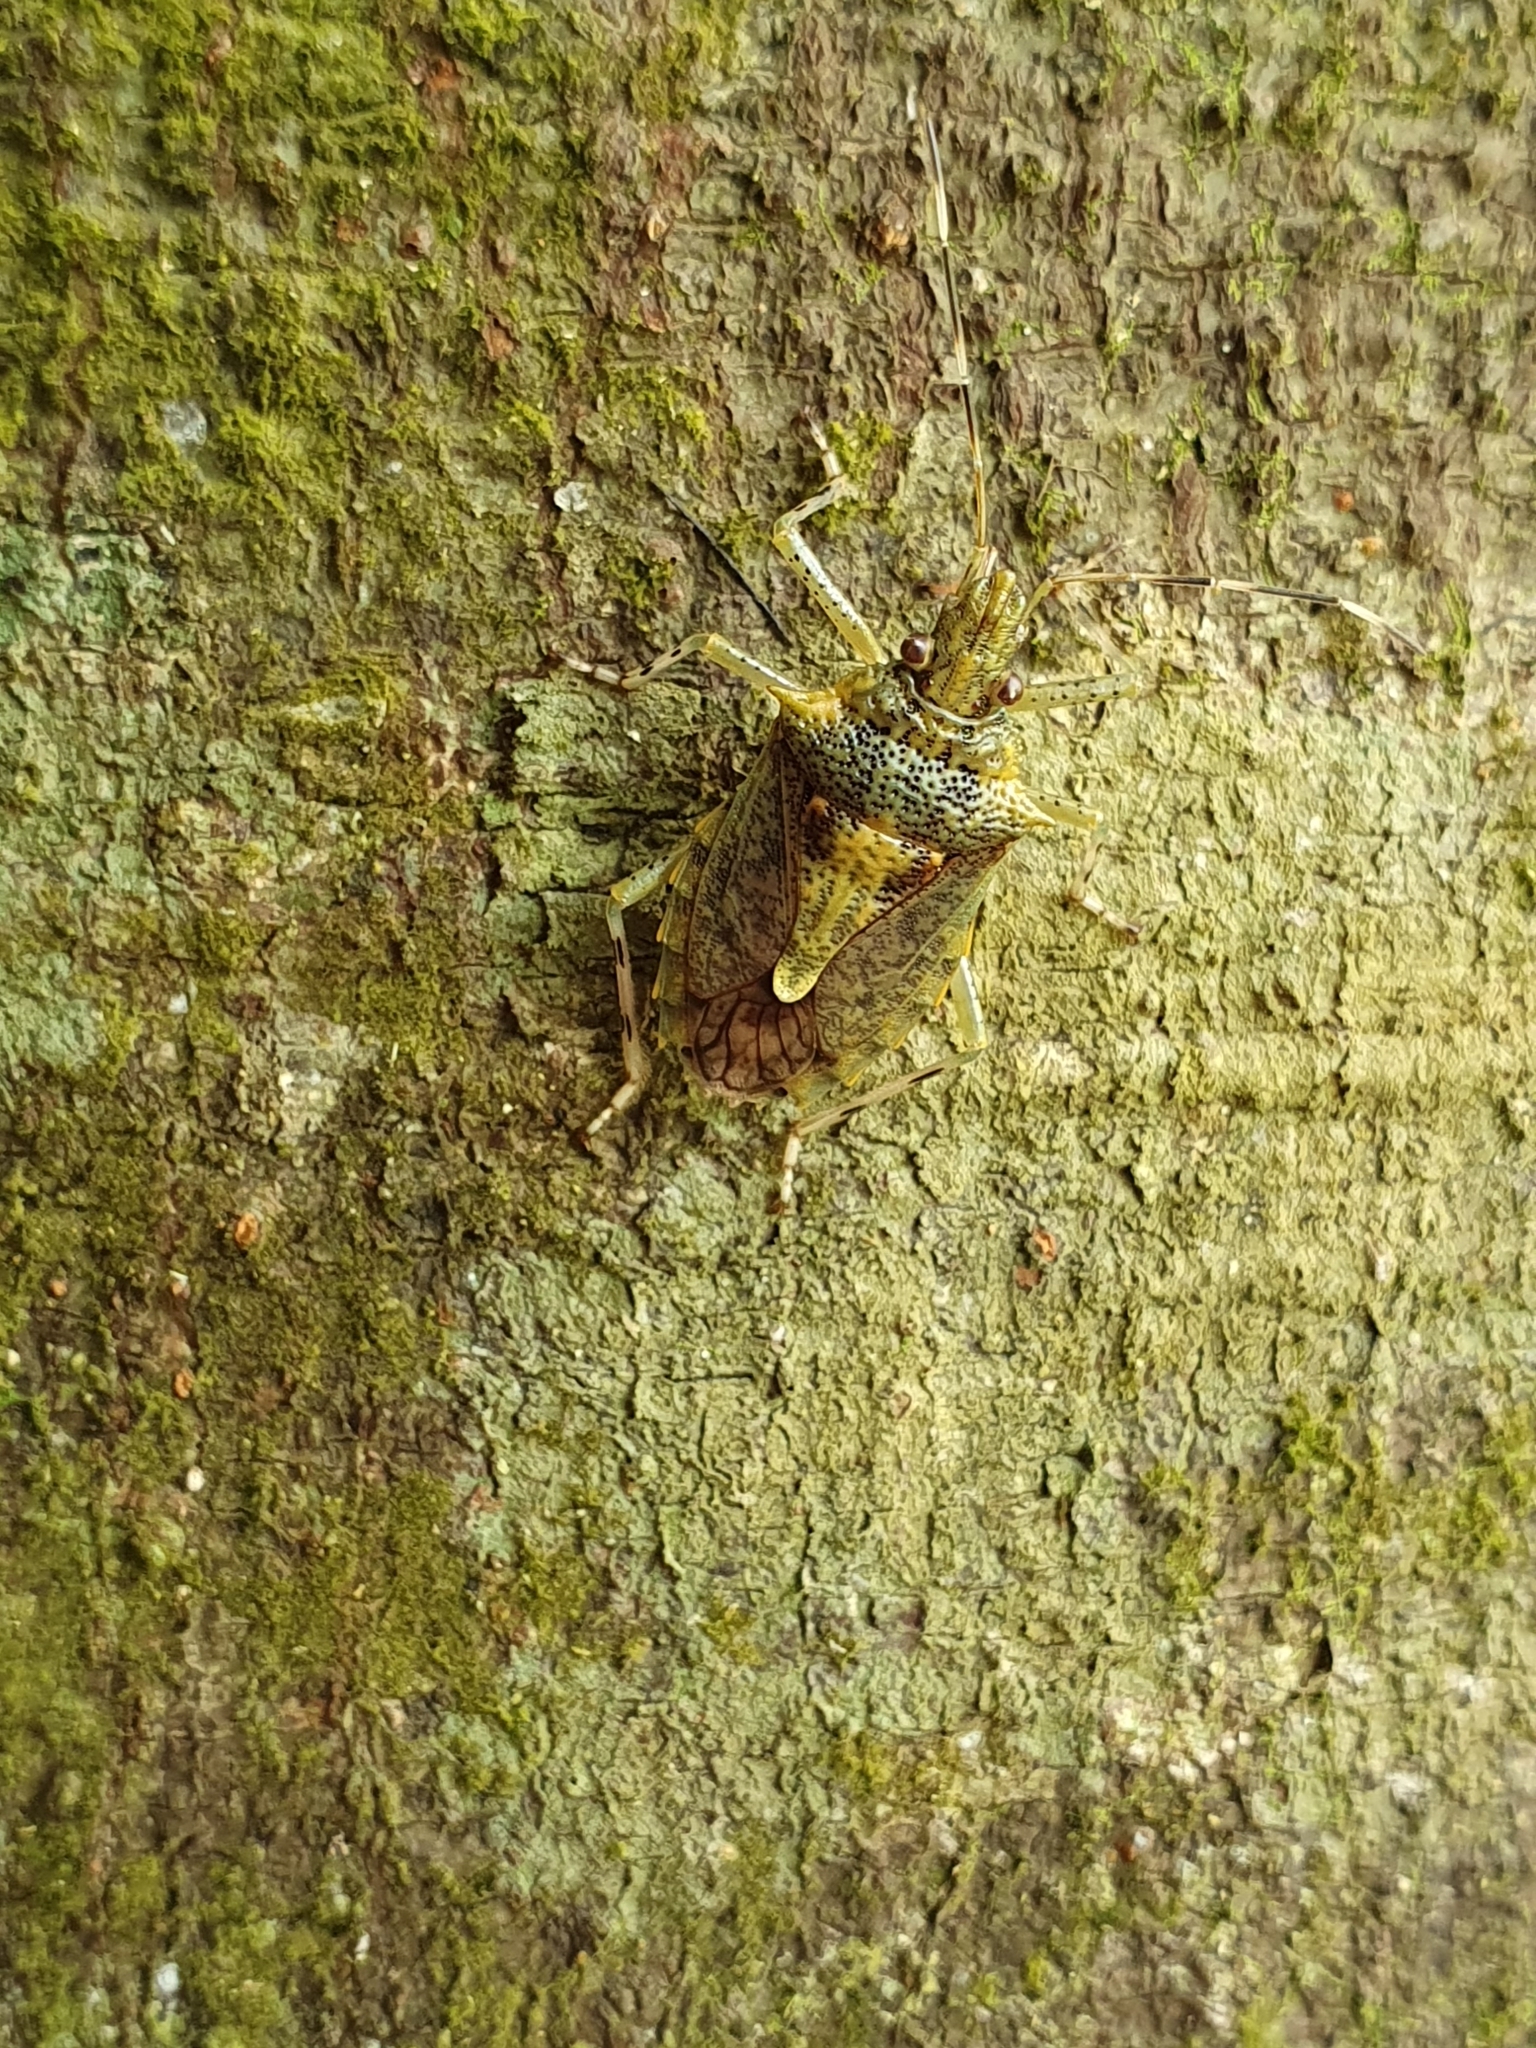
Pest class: stink_bug